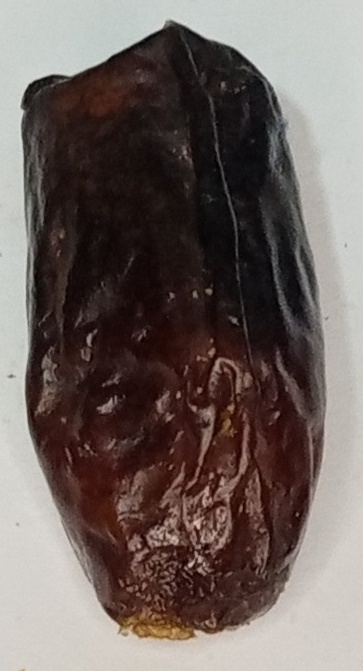
Variety: gajar
Size: large
Grade: grade-1